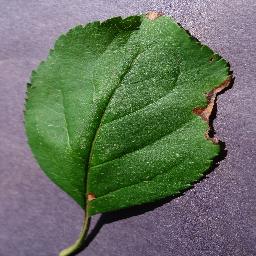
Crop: apple
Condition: black_rot